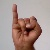
The image shows a hand gesture representing the letter 'I' in Indian Sign Language.